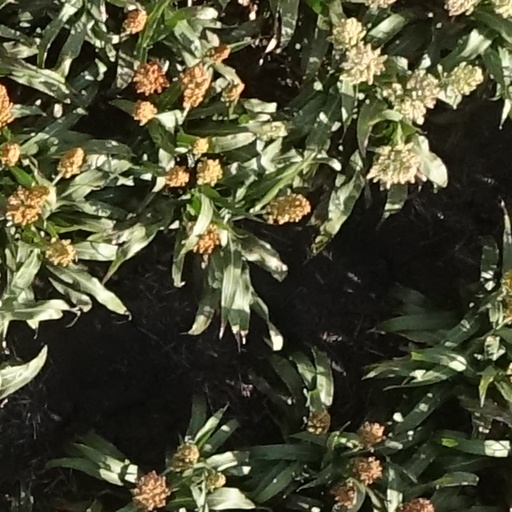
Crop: sorghum